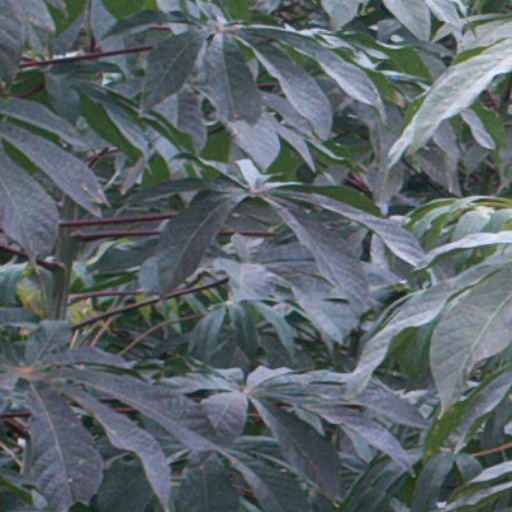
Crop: cassava